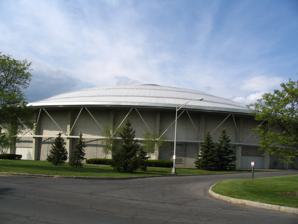
Building: John A. Lally Athletics Complex
Country: United States of America
Year built: 1962
Syracuse University sports facility John A. Lally Athletics Complex Former names Manley Field House Address 1301 E Colvin St Syracuse , NY U.S. Coordinates 43°1′30″N 76°7′39″W / 43.02500°N 76.12750°W / 43.02500; -76.12750 Owner Syracuse University Surface Hard maple (basketball) Tartan turf (track) FieldTurf Opened 1962 ; 63 years ago ( 1962 ) Tenants Syracuse Orange The John A. Lally Athletics Complex , formerly known as Manley Field House , is a multi-purpose academic and athletics village at Syracuse University in Syracuse, New York . Located at the university's South Campus, it is home to 20 Syracuse Orange athletics teams and serves as a hub for over 600 student-athletes. Following announcement of a $150 million expansion plan, it was renamed the John A. Lally Athletics Complex in 2021. History 1960s Named after Dr. George L. Manley, a University trustee and graduate of the now defunct College of Medicine, Manley Field House was built to replace the old Archbold Gymnasium . While the facility was used primarily as a basketball facility, it was originally intended to be an indoor football practice facility. It was home to the Syracuse Orange men's and women's basketball teams, the indoor track team, and the women's volleyball team before the Carrier Dome opened in 1980. At one time it held 9,500 people for home games. 1980s and the opening of Carrier Dome Main article: JMA Wireless Dome After 1980 season, Syracuse basketball started playing their games in the newly constructed Carrier Dome , now known as JMA Wireless Dome , and Manley field house was relegated to a secondary stadium status. On February 13, 1980, the Georgetown Hoyas men's basketball team defeated No. 2 Syracuse 52-50 in the final game played in Manley. After the victory, Georgetown head coach John Thompson Jr. said that "Manley Field House is officially closed". With basketball out of Manley Field House, the arena was converted into an indoor practice facility for football and men's and women's lacrosse. 1990s In the 1990s, Syracuse University developed a new football wing on Manley. The football facility was a large complex with a Hall of Fame Gallery at its center. The facility was designed by architect Lawrence C. Apgar, a Syracuse alumnus. Due to the climate of Syracuse , the University had lost a recruiting edge to other schools with newer football facilities. The field house was retrofitted with FieldTurf and provided practice space for outdoor teams, which usually fight for space (usually only half of a field) in the Carrier Dome in late winter/early spring when the basketball court is still set up. Full glass windows were installed and seating was removed, creating room for nearly a full-sized football field. 2000s On September 26, 2007, ground was broken for the new Carmelo K. Anthony Basketball Center , which houses practice courts, weight rooms, locker rooms and offices for both the men's and women's basketball teams. This freed up Manley Field House, which was the practice facility for the teams. For the 2007-2008 season, the women's basketball team played all of its home games in the Carrier Dome for the first time. On January 27, 2008, a temporary AstroTurf-like "carpet" was installed to provide practice space for the outdoor teams until the permanent installation took place. Recent developments In 2015, nearby Ensley Athletic Center took over as the primary football practice facility. In November 2021, Syracuse University announced a $150 million initiative to renovate and expand Manley Field House. The complex was renamed the John A. Lally Athletics Complex following a $25 million donation by former Syracuse offensive lineman and alumnus John A. Lally and his wife Laura. The first phase of the multi-million dollar, years-long project began in the spring of 2022. Facilities The complex houses an indoor FieldTurf practice area, a three-lane running track, as well as athletics and administrative offices, academic support offices, study facilities, lockerrooms, the sports medicine complex, and the Stevenson Educational Center. Tournaments hosted Manley Field House hosted the ECAC Upstate Region tournament organized by the Eastern College Athletic Conference (ECAC) in 1976 as well as a semifinal game of the 1977 ECAC South Region tournament . References